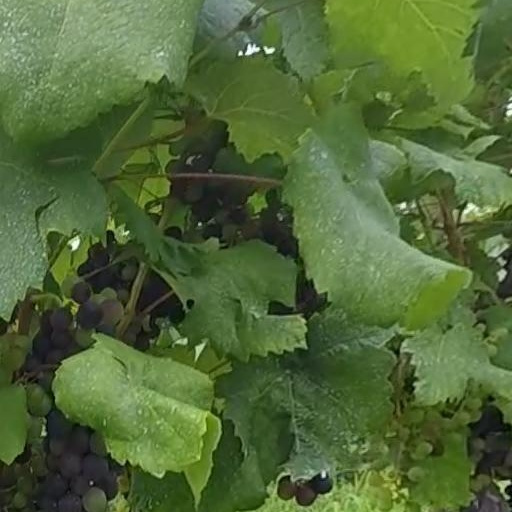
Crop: grape